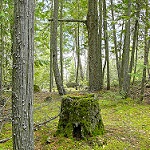
Label: forest